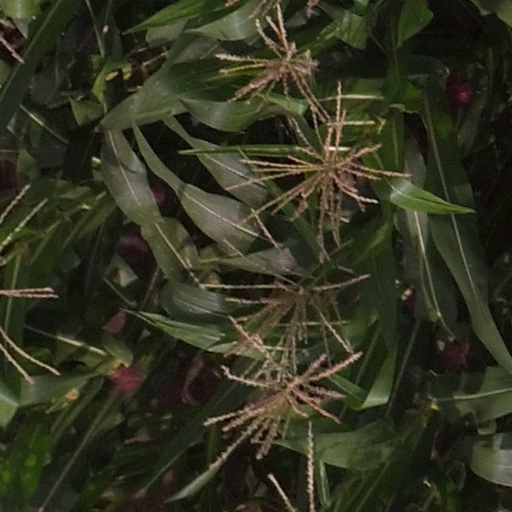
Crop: maize; corn